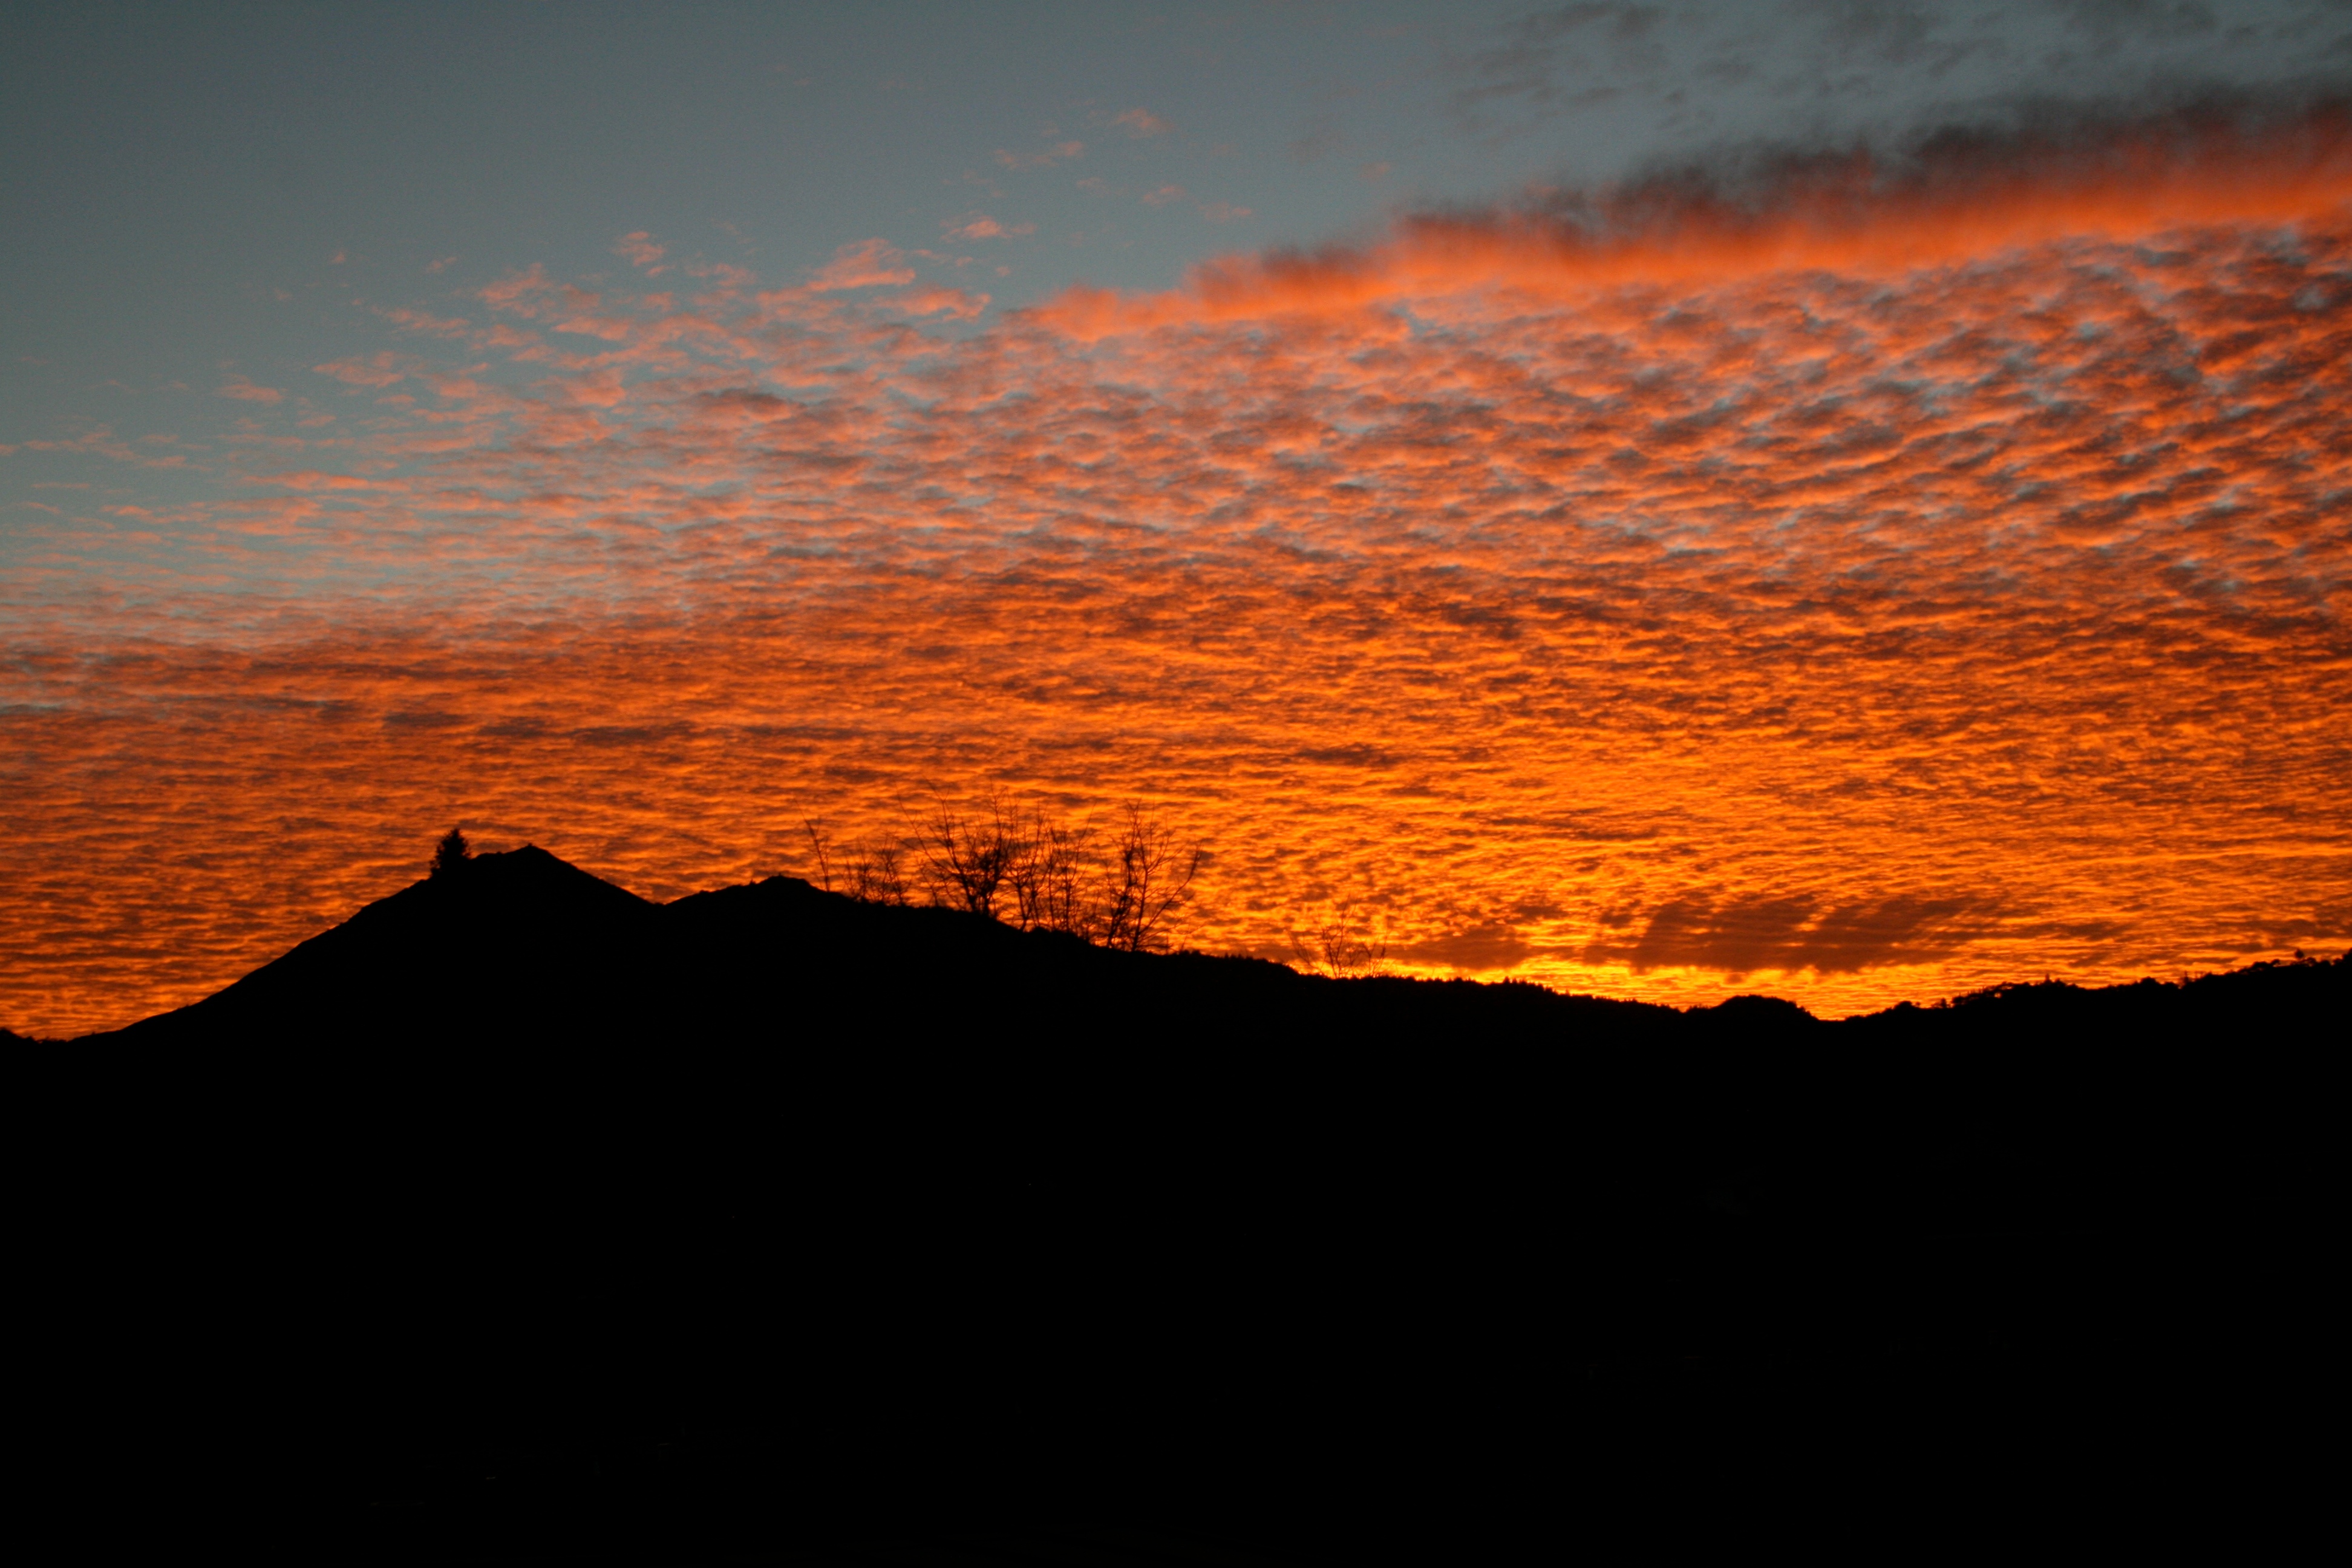
sea, horizon, cloud, sky, sun, sunrise, sunset, morning, wave, dawn, atmosphere, dusk, evening, reflection, clouds, mounttam, mounttamalpais, afterglow, geological phenomenon, red sky at morning